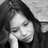
Emotion: sad